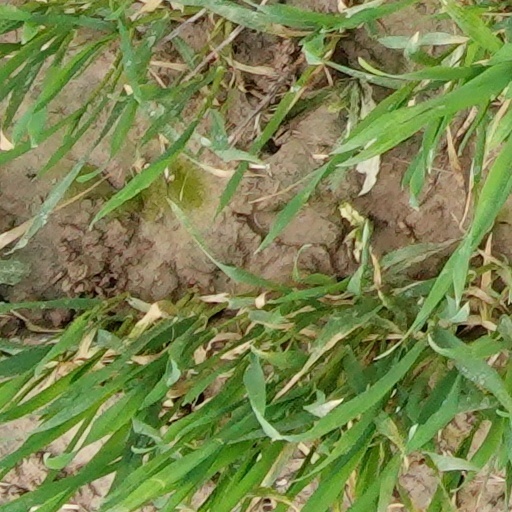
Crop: wheat